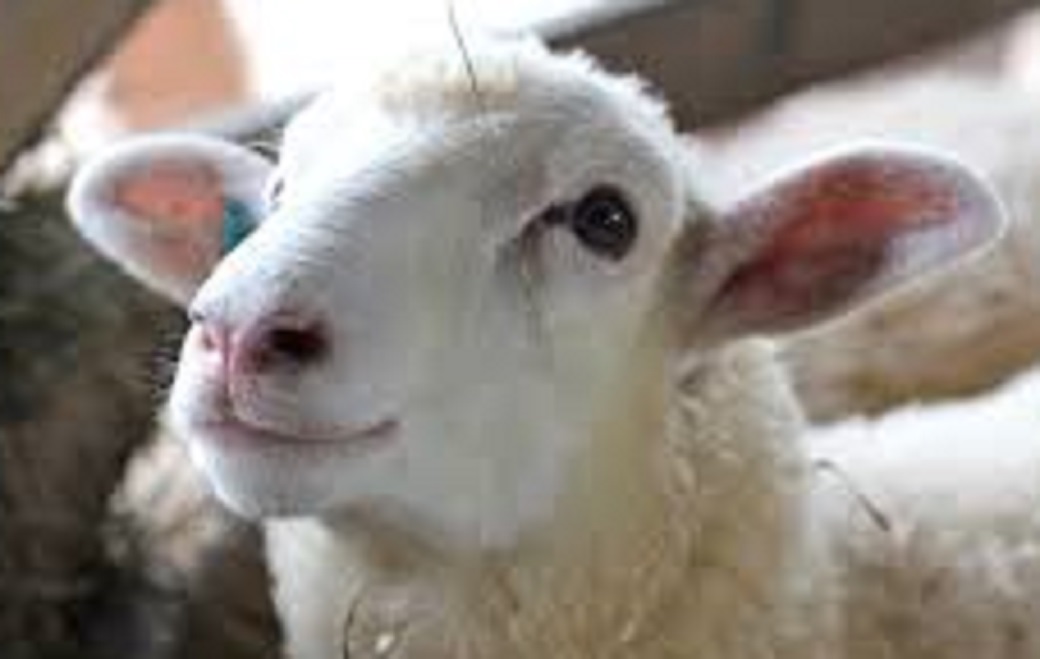
Label: no pain